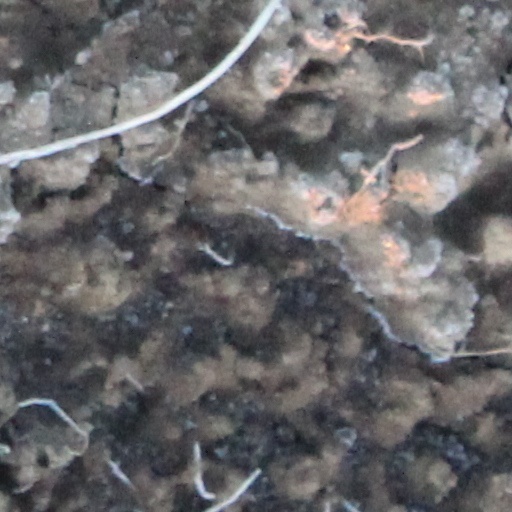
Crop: wheat